Niida Station (Fukushima)

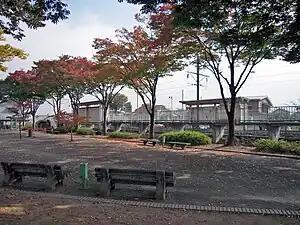
Niida Station, October 2008

is a railway station on the AbukumaExpress in the city of Date, Fukushima Japan.